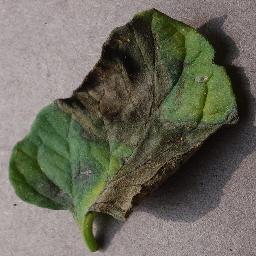
Label: Tomato___Late_blight